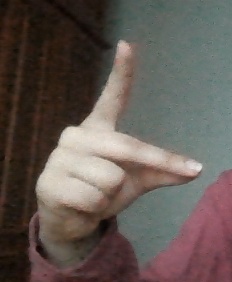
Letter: ta